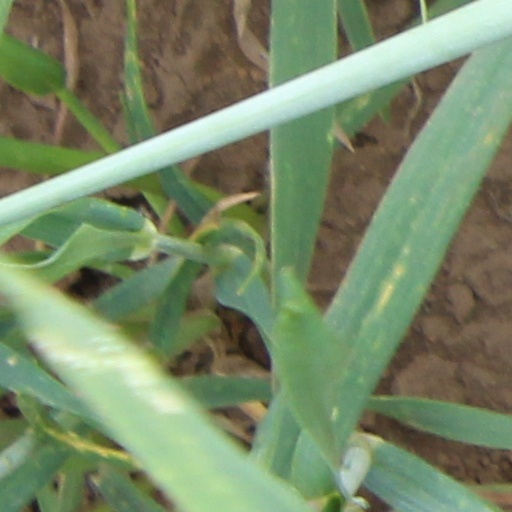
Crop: wheat